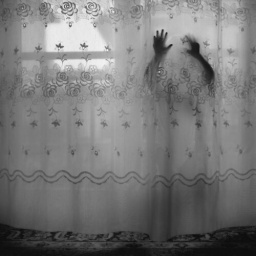
My son behind curtain in Ohrid (Macedonie).